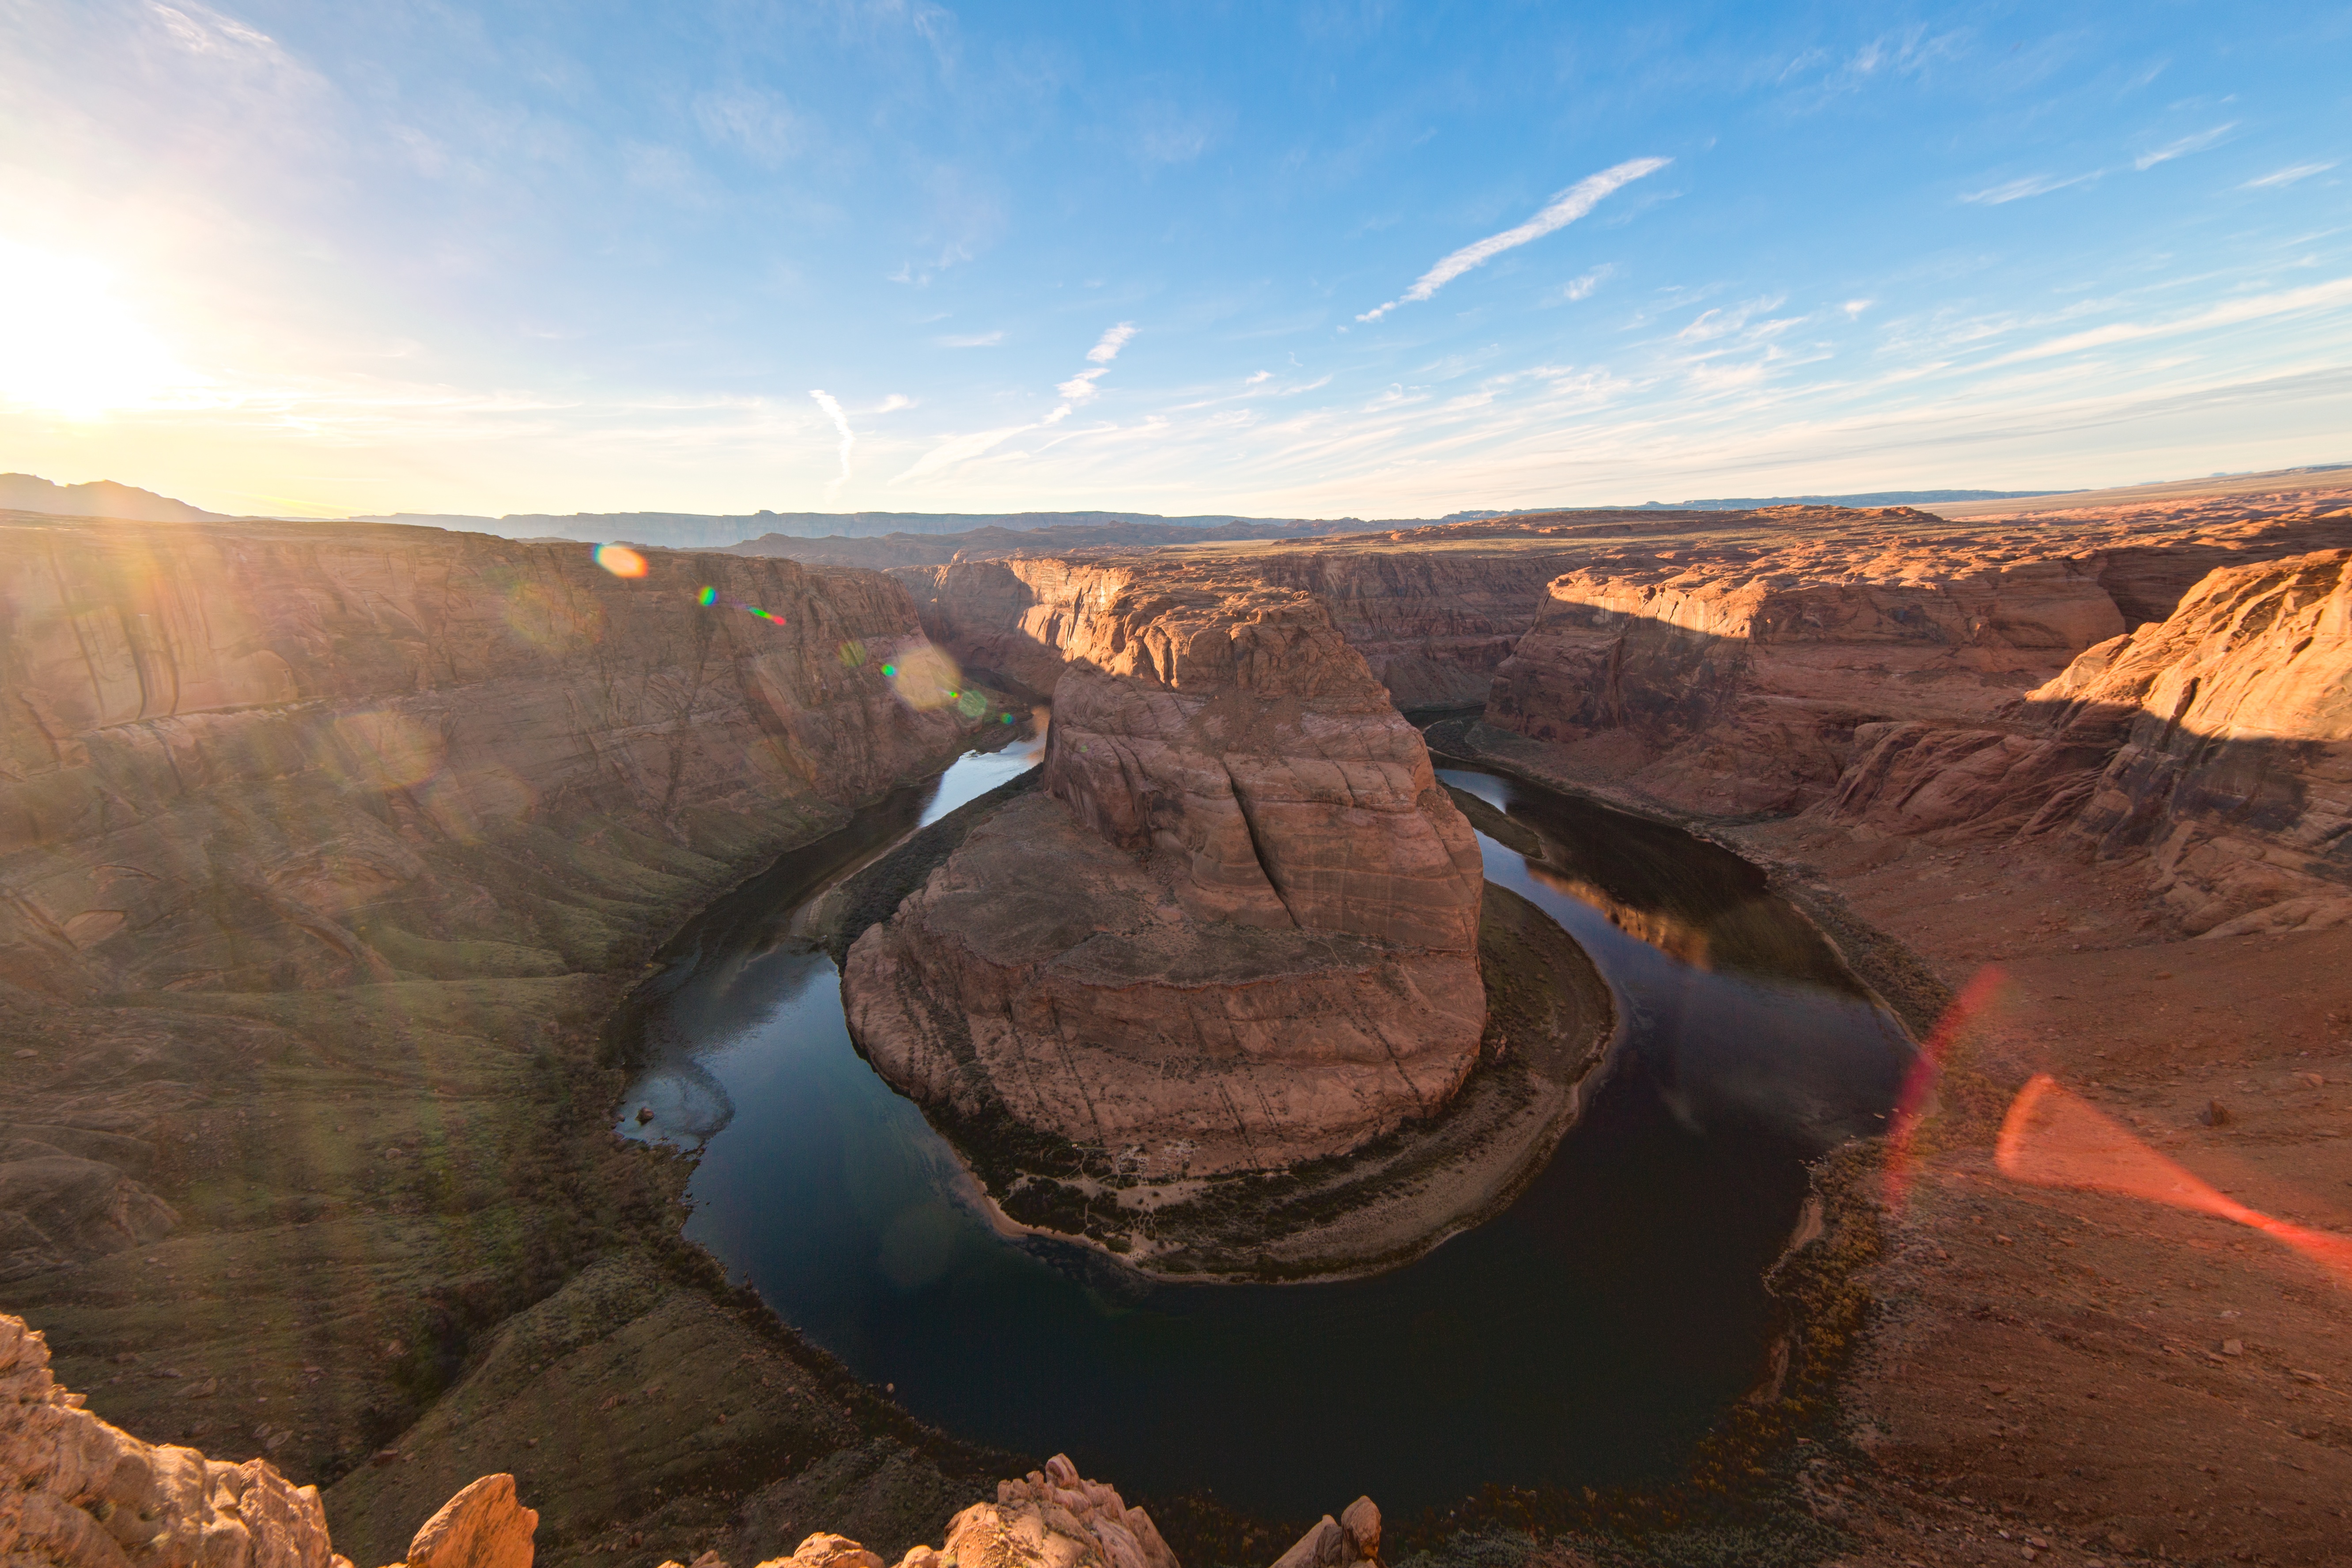
landscape, rock, desert, valley, formation, cliff, soil, canyon, terrain, geology, badlands, plateau, wadi, landform, natural environment, geographical feature